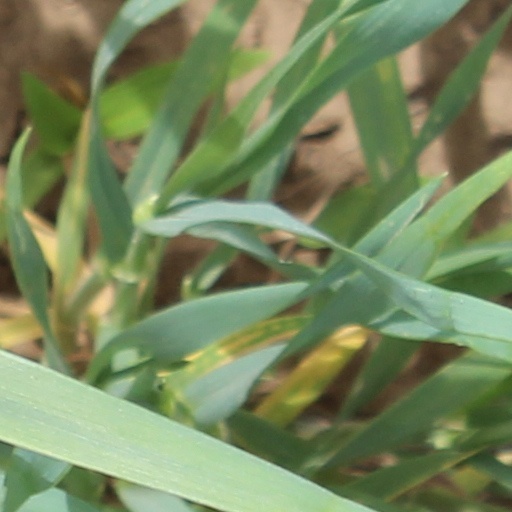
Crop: wheat